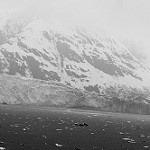
Label: B & W